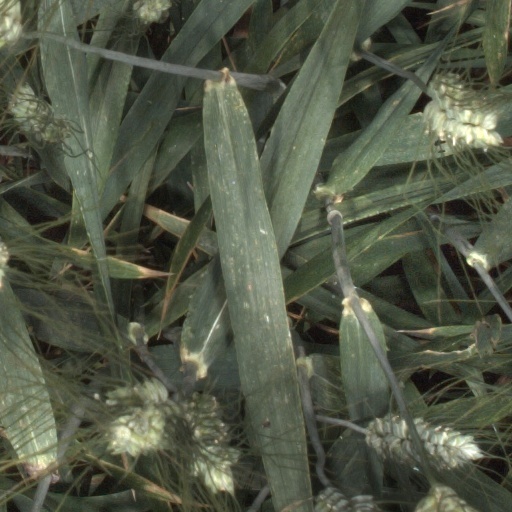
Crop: wheat